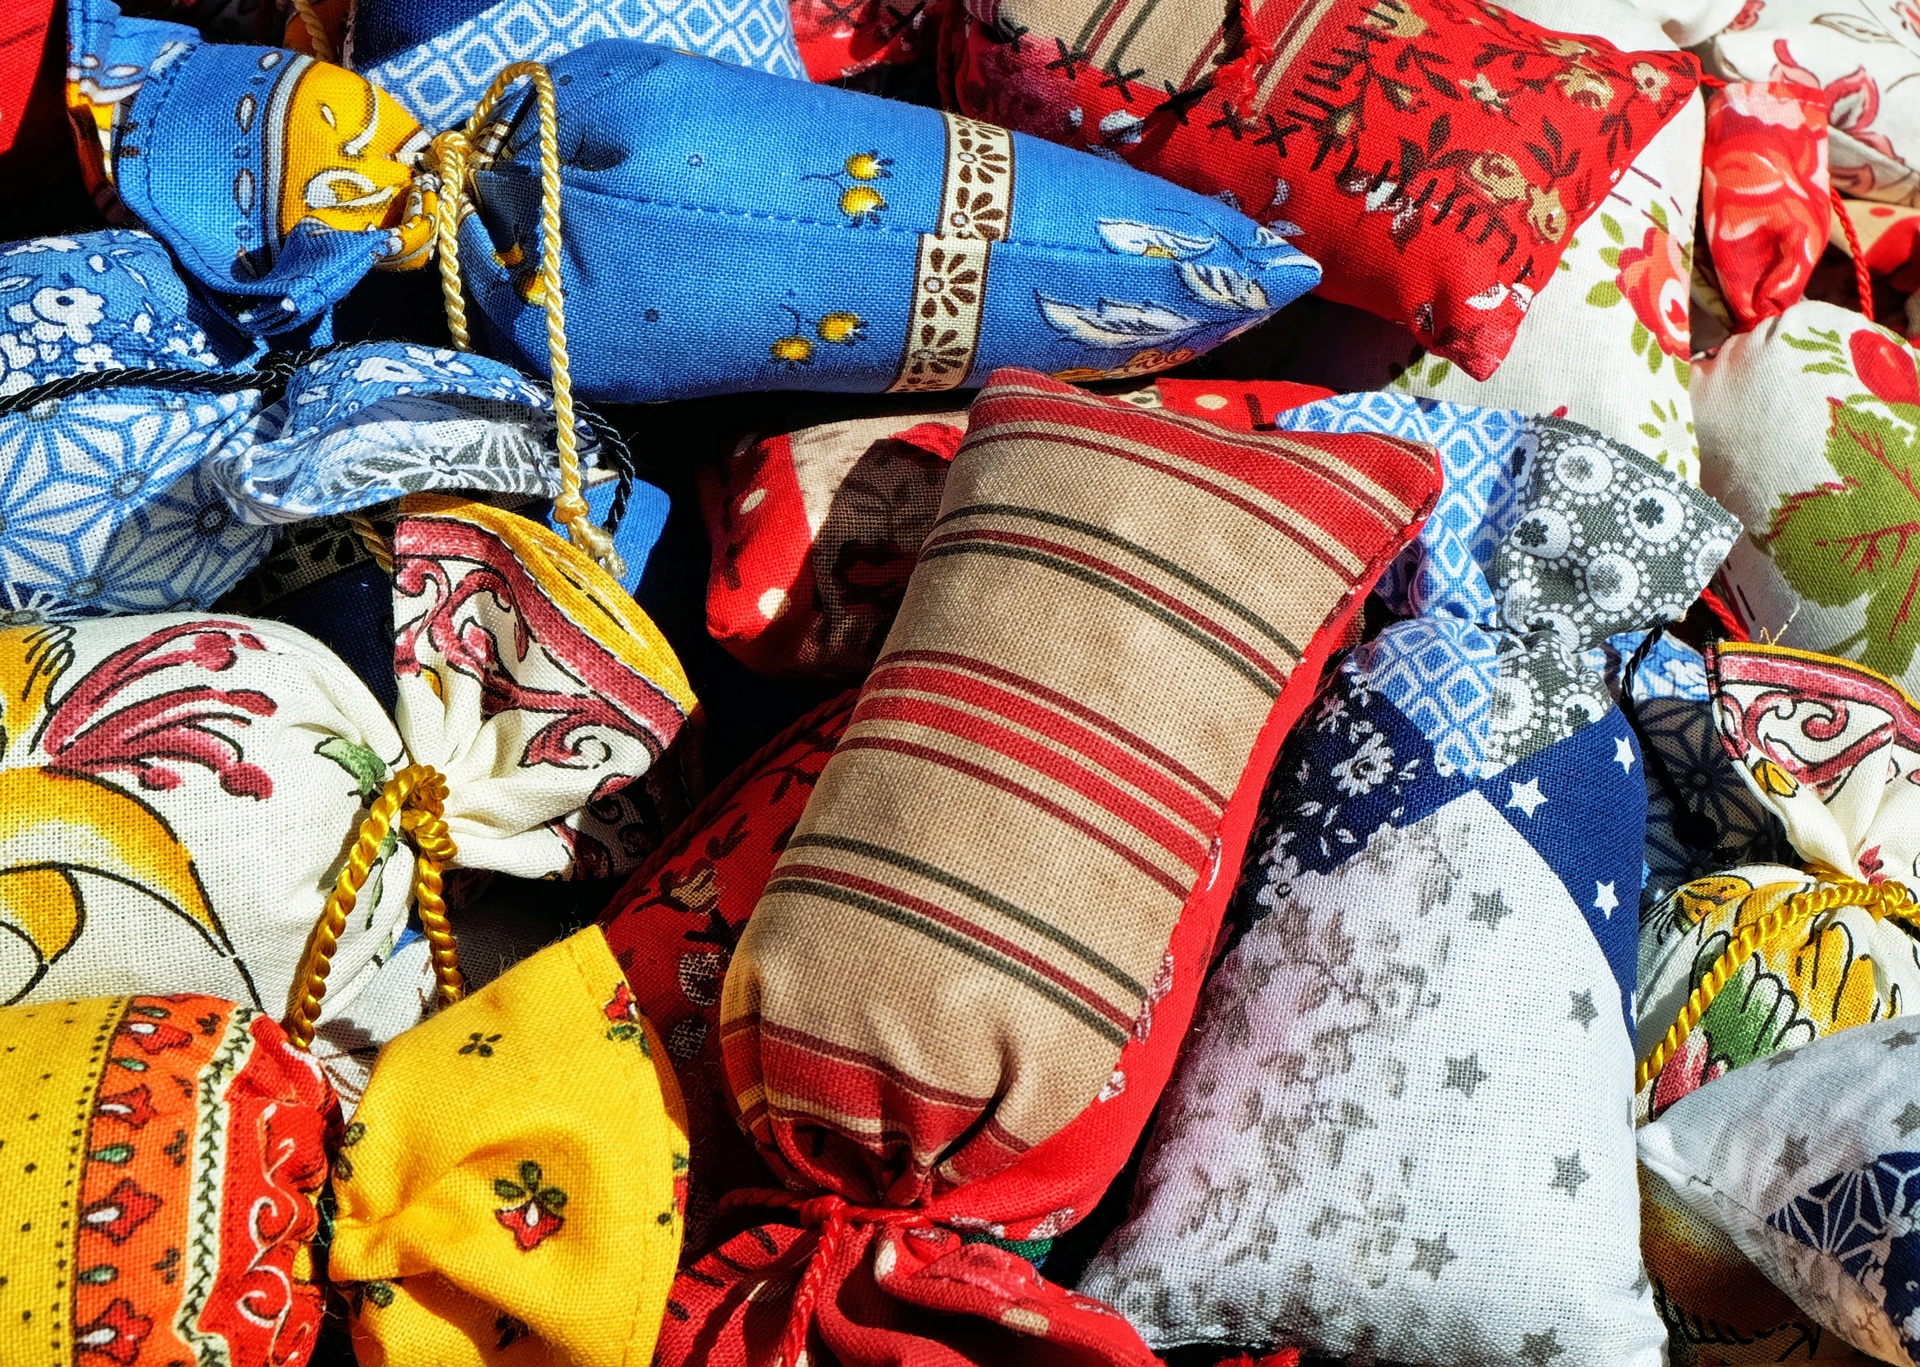
carnival, bag, bazaar, market, colorful, christmas, public space, art, festival, tradition, canvas, scented sachet